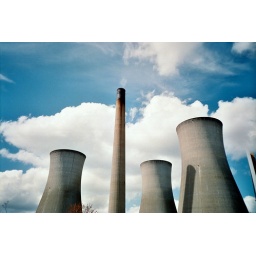
Taken out of the car window in a traffic jam on a hot day. I love the Summer.